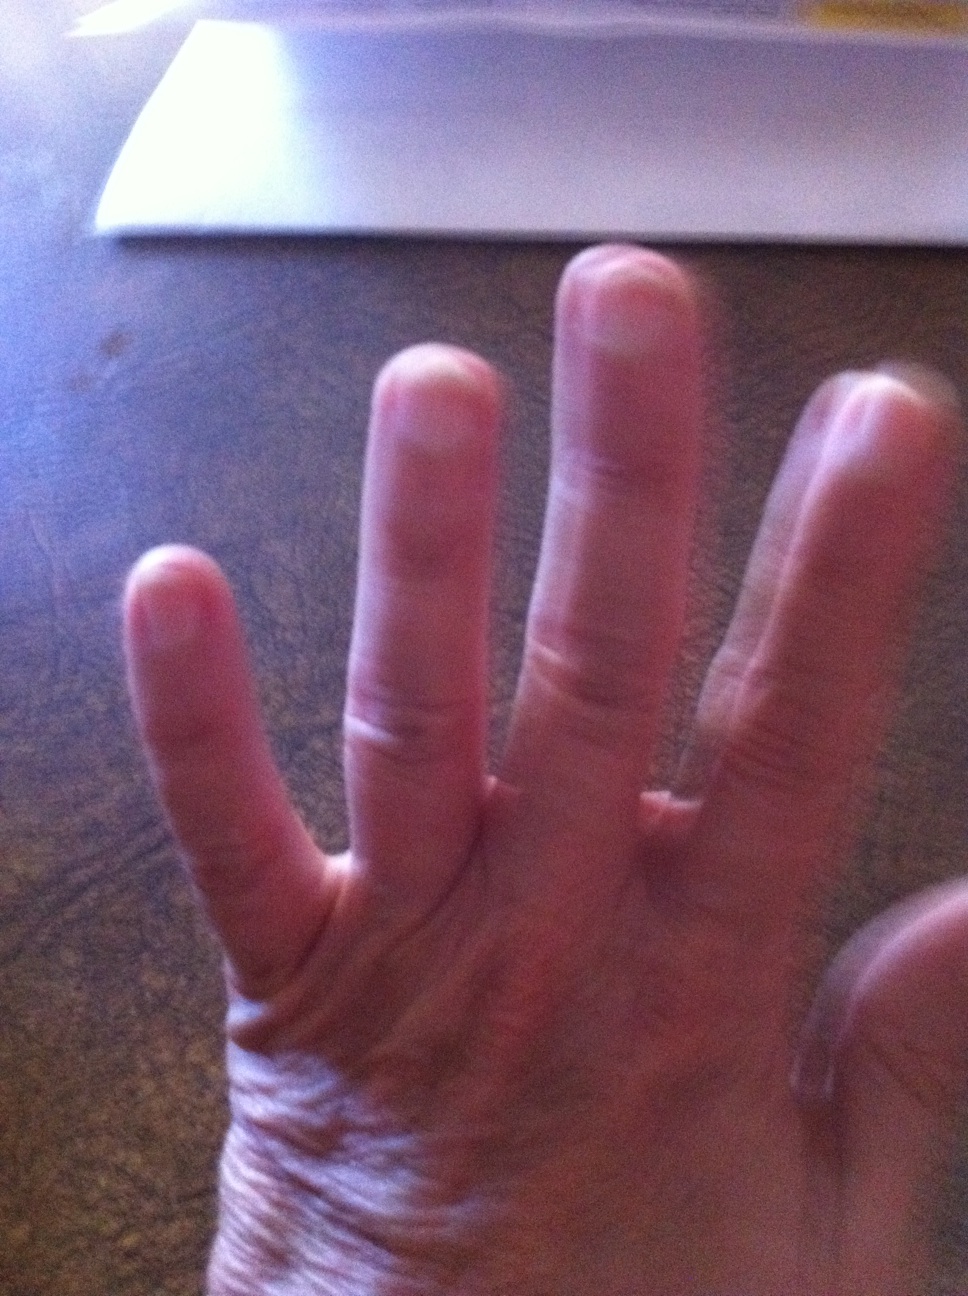Question: How many fingers?
Answer: 5